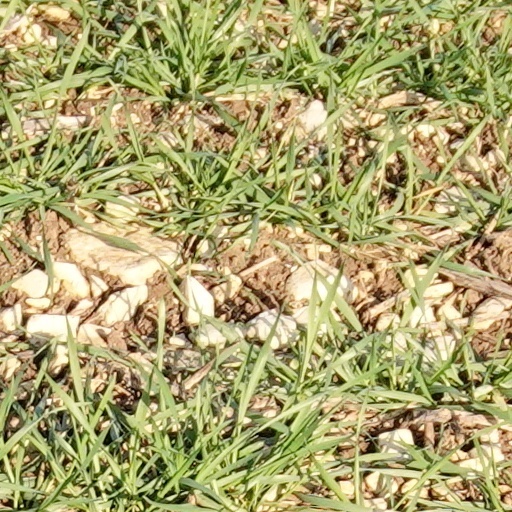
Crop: wheat